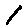
Label: 1